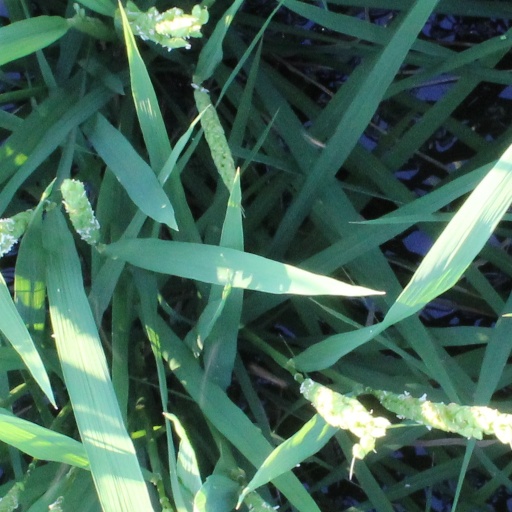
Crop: rice